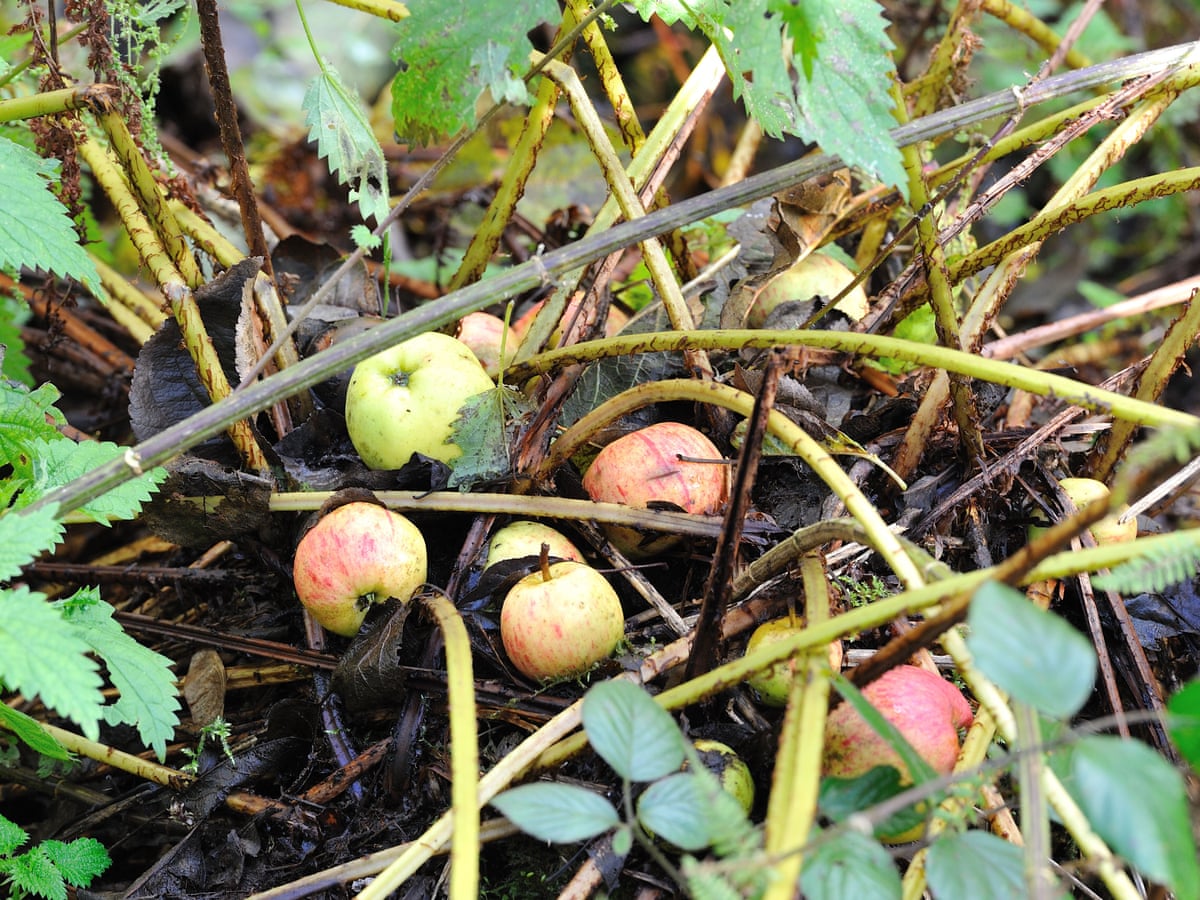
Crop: apple
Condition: scab